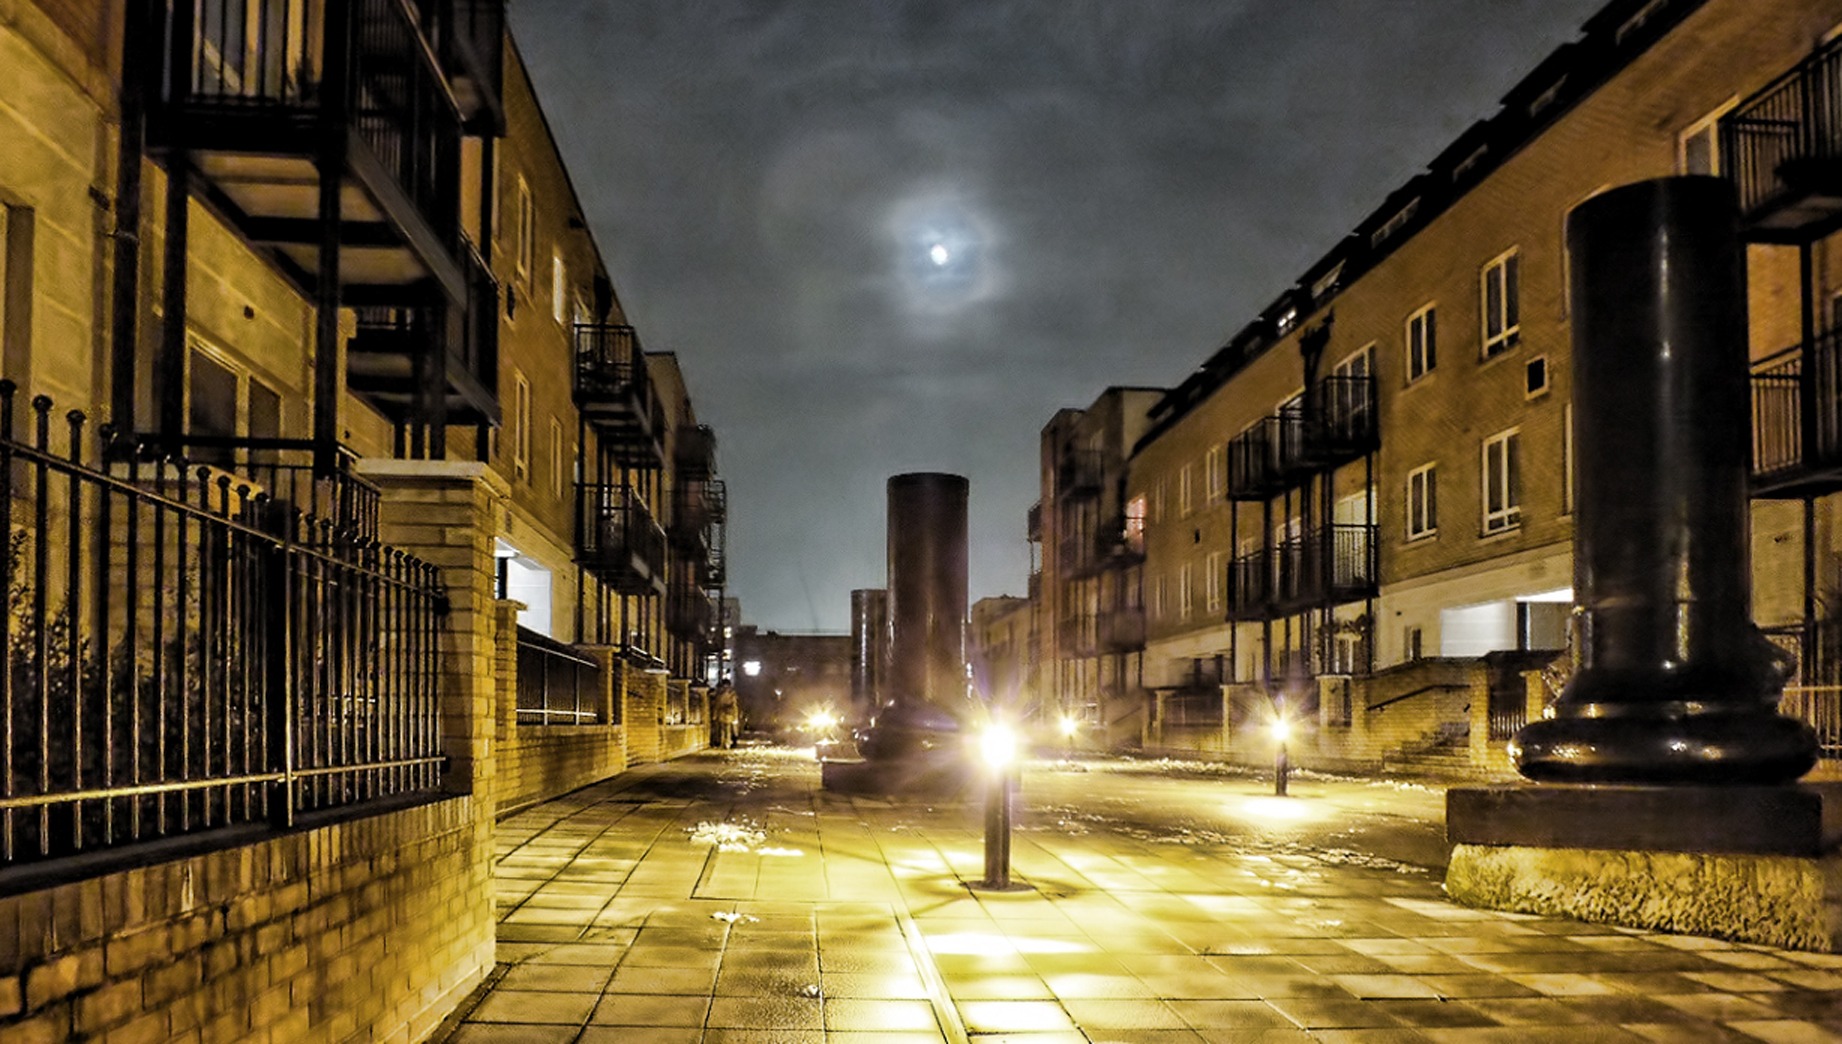
light, sky, road, street, night, sunlight, town, alley, city, urban, cityscape, downtown, evening, reflection, darkness, street light, lighting, moon, london, buildings, infrastructure, metropolis, evening sky, urban area, human settlement